Paula Szalit

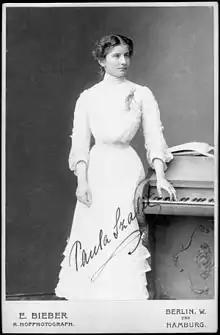
Paula Szalit

She was born in Drohobycz, Galicia, near Lemberg (now Lviv), the fourth child of Simon Szalit, an accountant, and Reisel née Bressler. Initially taught music by her brother Henryk (Heinrich), from 1893 she studied piano in Vienna. Her teachers included: Robert Fischof; Heinrich Schenker (1896–97); Eugen d'Albert (1997); C. Hoffmann; and Theodor Leschetizky.